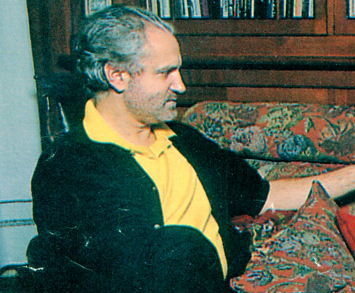
จานนี เวอร์ซาเช

|image = Mario Biondi (R) interviews Gianni Versace (cropped).jpg
|caption = เวอร์ซาเชในปี ค.ศ. 1990
|name = จานนี เวอร์ซาเช
|birth_name = จีโอวานนี มาเรีย เวอร์ซาเช
|birth_place = เรจโจคาลาเบรีย, ประเทศอิตาลี|อิตาลี
|death_place = ไมแอมีบีช รัฐฟลอริดา สหรัฐ
|agent = เวอร์ซาเช
|occupation = นักออกแบบแฟชั่น(1982–1997)
|relatives = ซานโต เวอร์ซาเช (พี่ชาย)ดอนเทลลา เวอร์ซาเช (น้องสาว)ออลเลกร้า เวอร์ซาเช (หลานสาว)
|website = www.versace.com
|
จานนี เวอร์ซาเช (Gianni Versace) (2 ธันวาคม พ.ศ. 2489-15 กรกฎาคม พ.ศ. 2540) นักออกแบบเสื้อผ้าชาวอิตาลี เป็นดีไซน์เนอร์ชื่อดังรายหนึ่งของโลก ผู้ก่อตั้งผลิตภัณฑ์เวอร์ซาเช
== ชีวิตและการงาน ==
เวอร์ซาเชมีความฝันอยากเป็นนักตัดเย็บเสื้อผ้า แล้วอยากเป็นนักดีไซน์เนอร์ เวอร์ซาเชก็เริ่มตัดและปักเสื้อด้วยตนเอง โดยเวอร์ซาเชเป็นสัญลักษณ์แห่งความสวยงามสำหรับผู้หญิง ความดูดีมีระดับ
ในตลอด 10 ปี เวอร์ซาเชใช้เงินกว่า 807 ล้านดอลลาร์สหรัฐ โดยเพื่อเฉลิมฉลอง บุคคลที่มีชื่อเสียงที่ใช้เสื้อผ้าที่เวอร์ซาเชทำเองเช่น มาดอนน่า จอน โบวี่ ทีน่า เทอร์เนอร์ ฯลฯ นอกจากนี้ ยังดีไซน์เสื้อผ้าสำหรับประเภทร็อคแอนด์โรลแก่ อีริค แคลปตัน เอลตัน จอห์น ไมเคิล แจ็คสัน ฯลฯ
== เสียชีวิต ==
เดือน กรกฎาคม ปี พ.ศ. 2540 เวอร์ชาเช ถูกยิงเสียชีวิต หน้าบ้านพักที่หาดไมอามี่ โดย แอนดรูว์ คูนาแนน โดยได้ ดอนนาเทลลา เวอร์ซาเช ผู้เป็นน้องสาว ดีไซน์เสื้อผ้าแทนจานนี่ตั้งแต่นั้นเป็นต้นมา
== แหล่งข้อมูลอื่น ==
* เว็บไซต์หลัก
หมวดหมู่:ชายรักร่วมเพศชาวอิตาลี
หมวดหมู่:นักออกแบบเสื้อผ้าชาวอิตาลี
หมวดหมู่:บุคคลจากแคว้นคาลาเบรีย